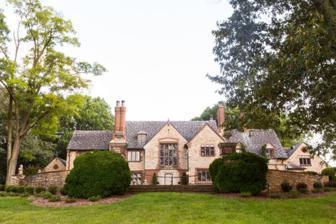
Building: Stoneleigh (Stanleytown, Virginia)
Country: United States of America
Year built: 1932
Historic house in Virginia, United States United States historic place Stoneleigh U.S. National Register of Historic Places Virginia Landmarks Register Show map of Virginia Show map of the United States Location Oak Level Rd.<be> Stanleytown, Virginia Coordinates 36°44′5″N 79°56′48″W / 36.73472°N 79.94667°W / 36.73472; -79.94667 Area 16 acres (6.5 ha) Built 1929 ( 1929 ) Architect Tinsley and McBroom Architectural style Tudor Revival NRHP reference No. 82001820 VLR No. 044-0087 Significant dates Added to NRHP November 24, 1982 Designated VLR March 16, 1982 Stoneleigh , the former abode of Governor Thomas B. Stanley , began its construction in 1929 and it was completed in 1932.  It was built in the Tudor Revival -style and crafted out of stone from the nearby Smith River.  Stanley inhabited this 25-room mansion until his death in 1970, after which his children took ownership.  They donated the house to Ferrum College in 1980 In 1993 Bill and Barbara Topa had plans on making Stoneleigh into a four-star lodging and dining facility when they purchased the home in 1993.  The Topas' plan did not get completed, and in 1998 Kevin and Whitney Witasick bought Stoneleigh for 800,000.  The couple's ownership of the estate was cut short when Mr. Witasack was charged with tax evasion, tax perjury, and failing to file a tax return when he lied about using the home for business purposes.  In 2010, Stoneleigh was again sold but this time to Citimortgage, a New York mortgage company, for 1.12 million dollars.  When Citimortgage purchased the grounds, a North Carolina liability company filed a lawsuit against the New York company, claiming they breached contracts with the company to buy the Estate. The estate went up for auction on September 27, 2014. It is now privately owned but operated as a bed and breakfast, and can be rented in its entirety. References